Sega

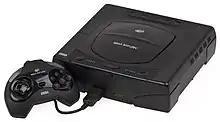
A Sega Saturn console

Sega released the Saturn in Japan on November 22, 1994. "Virtua Fighter", a port of the popular arcade game, sold at a nearly one-to-one ratio with the Saturn at launch and was crucial to the system's early success in Japan. Sega's initial shipment of 200,000 Saturn units sold out on the first day, and it was more popular than the PlayStation, made by Sony, in Japan. In March 1995, Sega of America CEO Tom Kalinske announced that the Saturn would be released in the US on Saturday, September 2, 1995, advertised as ""Saturn-day"". Sega executives in Japan mandated an early launch to give the Saturn an advantage over the PlayStation. At the first Electronic Entertainment Expo (E3) in Los Angeles on May 11, 1995, Kalinske revealed the release price and that Sega had shipped 30,000 Saturns to Toys "R" Us, Babbage's, Electronics Boutique, and Software Etc. for immediate release. A by-product of the surprise launch was the provocation of retailers not included in Sega's rollout; KB Toys in particular decided to no longer stock its products in response.